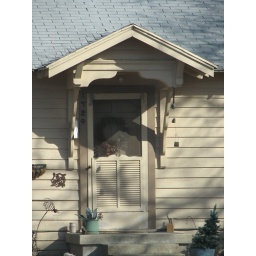
Taken FEB 3, 2008 in Denton, TX . Louvered door with porch roof